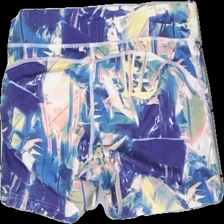
View: back
Type: Shorts
Category: Ladies
Brand: Soc (Stadium)
Colors: Purple, Pink, Yellow, Multicolor
Material: 100% polyester
Pattern: Other
Cut: Regular, Tight
Size: 40
Season: All
Trend: Sports
Price range: 50-100
Recommended usage: Reuse